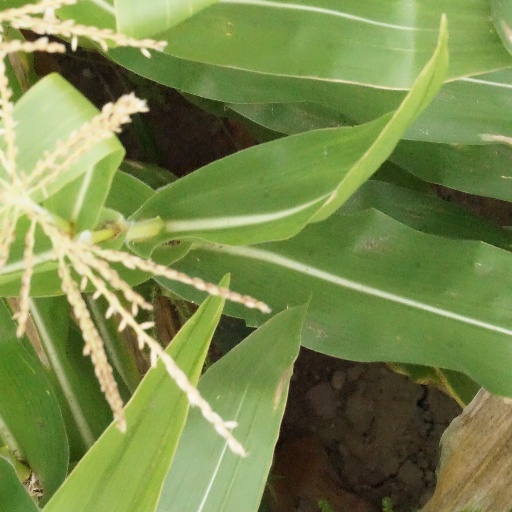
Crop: maize; corn